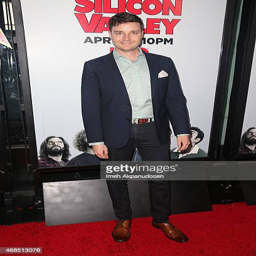
actor attends the premiere of 2nd season